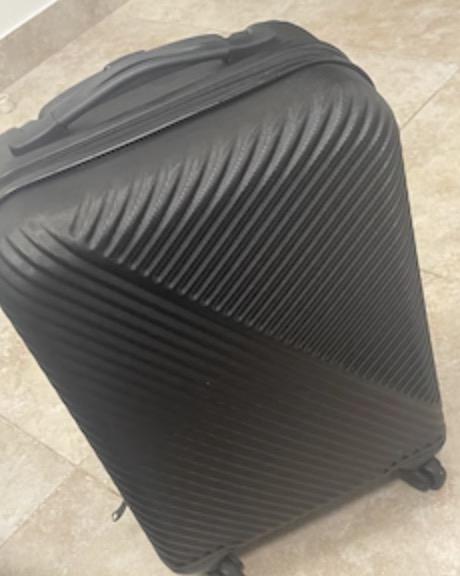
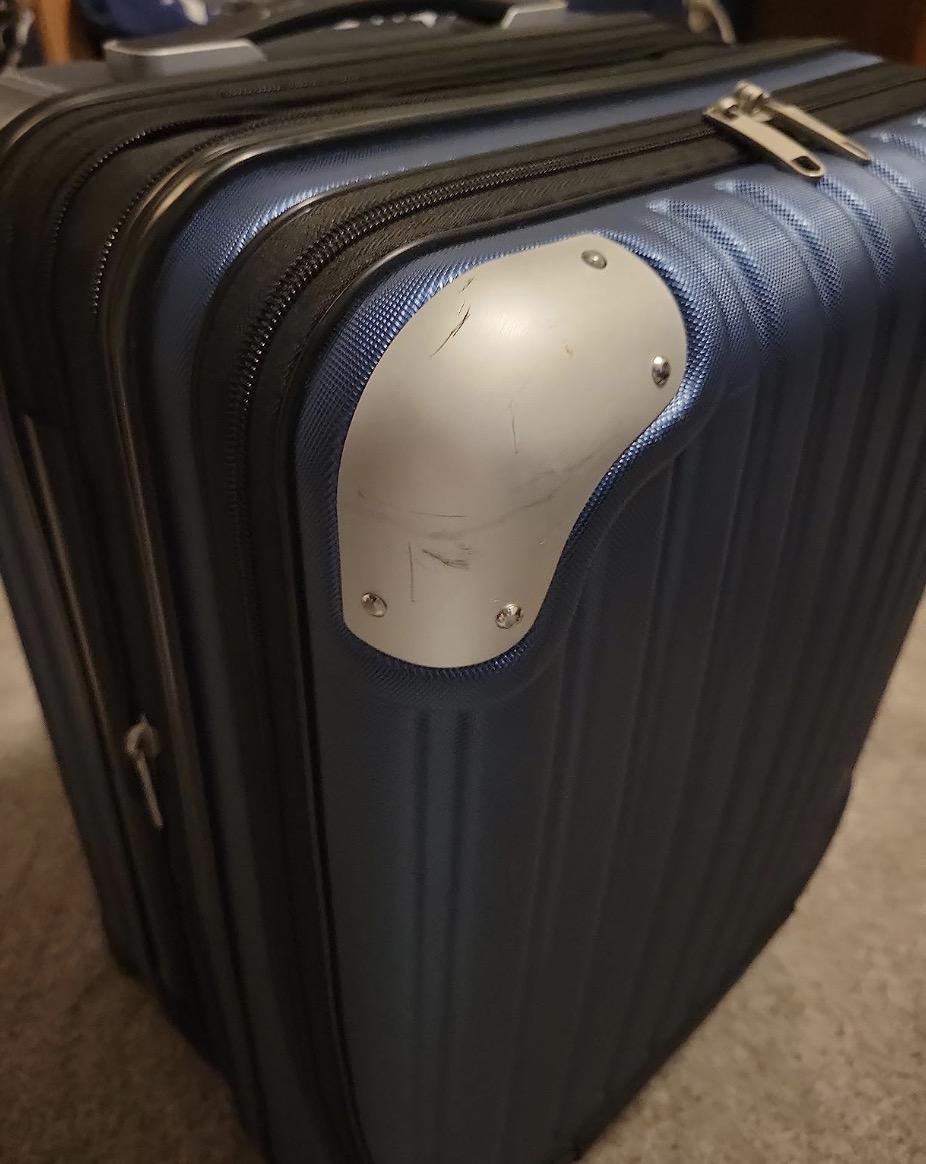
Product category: items_tea
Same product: no